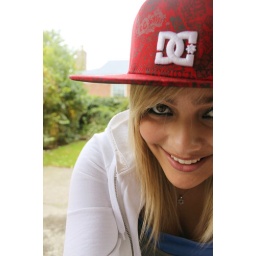
Ohlook. A white girl in a ghetto hat. :)